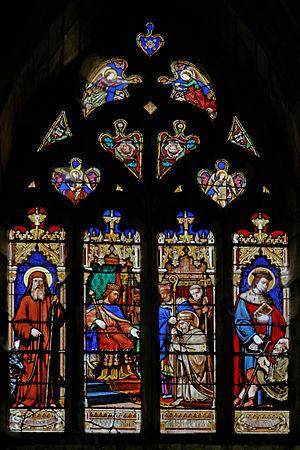
Vitrail de Lobin à droite du chœur de la cathédrale Saint-Paul-Aurélien de Saint-Pol-de-Léon, représentant «